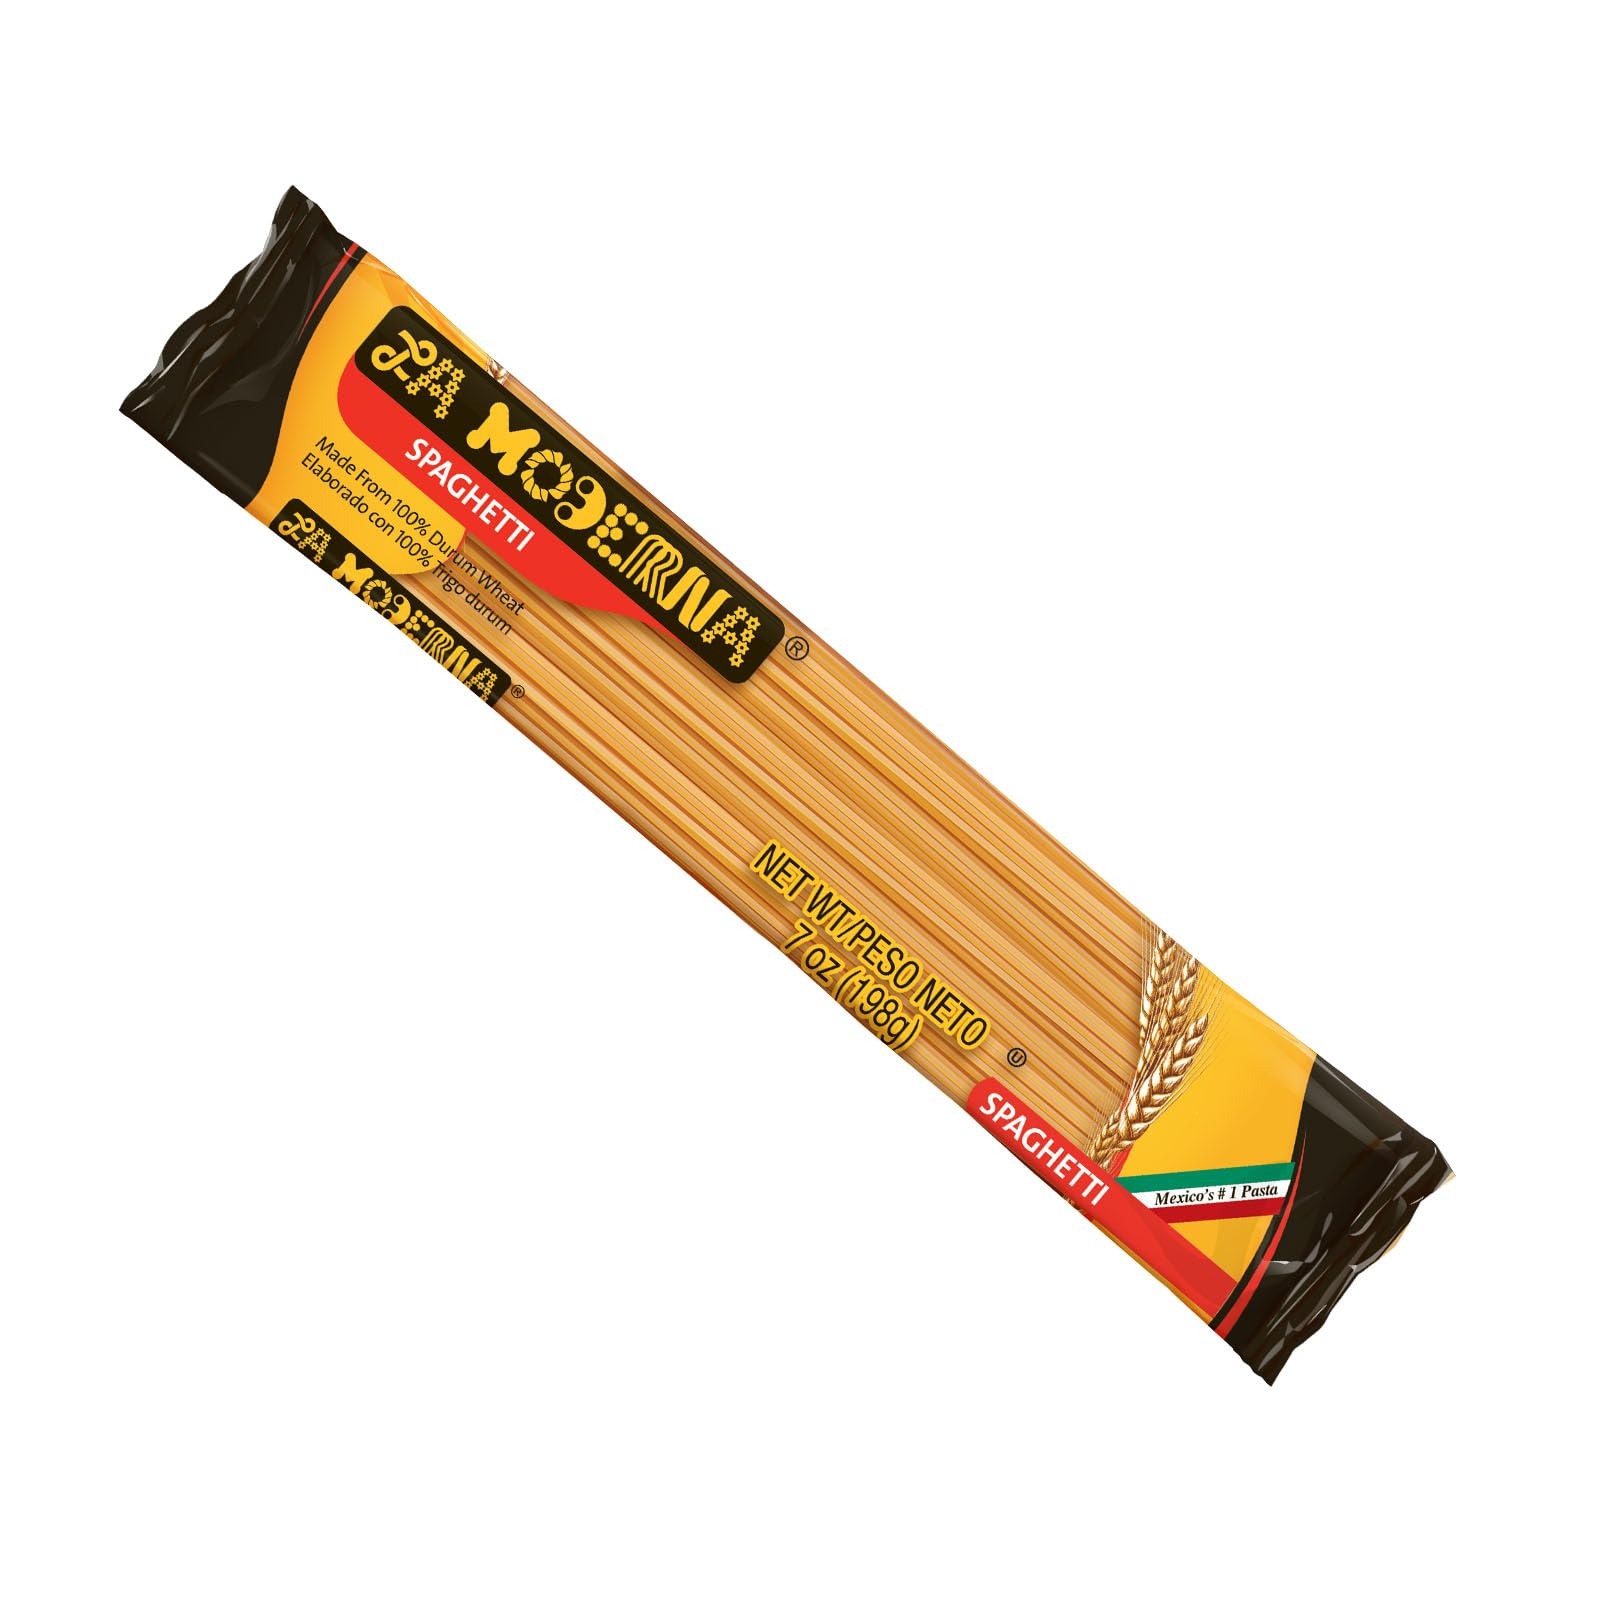
Item Name: LA MODERNA, Spaghetti, Pasta, Hecha con Sémola de Trigo Durum, Enriquecida con Vitaminas y Hierro, 7 oz
Bullet Point 1: SPAGHETTI PASTA. Un clásico de la cocina italiana que evoca recuerdos de las comidas caseras de siempre. Este spaghetti de 7 oz es ideal para acompañar con salsa de tomate, y ofrece una textura perfecta y un sabor auténtico que realzan cualquier plato
Bullet Point 2: NUTRICIÓN COMPLETA. Fortificadas con vitaminas B1, B2 y B3, hierro, fibra y ácido fólico, nuestras pastas apoyan el buen funcionamiento del organismo. Elaboradas sin conservadores y con ingredientes non GMO, también cuentan con certificado kosher
Bullet Point 3: SÉMOLA DE TRIGO DURUM. La semolina proporciona una consistencia firme y al dente que no se pega ni se desintegra. Su alto contenido proteico favorece el desarrollo muscular y apoya el rendimiento óptimo del cerebro. Incluye gluten
Bullet Point 4: RÁPIDA Y FÁCIL. ¡Prepara una comida deliciosa en un instante! Hierve 2 litros de agua, añade los noodles y una pizca de sal, cocina de 9 a 11 minutos, y escurre. Así de simple, tendrás 4 porciones generosas, llenas de sabor y listas para compartir
Bullet Point 5: LA MODERNA. Desde 1920, somos sinónimo de tradición y sabor en los hogares. Con más de 600 productos mexicanos elaborados con trigo y otros cereales en diversas presentaciones, garantizamos la máxima versatilidad para crear una gran variedad de platillos
Value: 7.0
Unit: Ounce

Price: 3.48